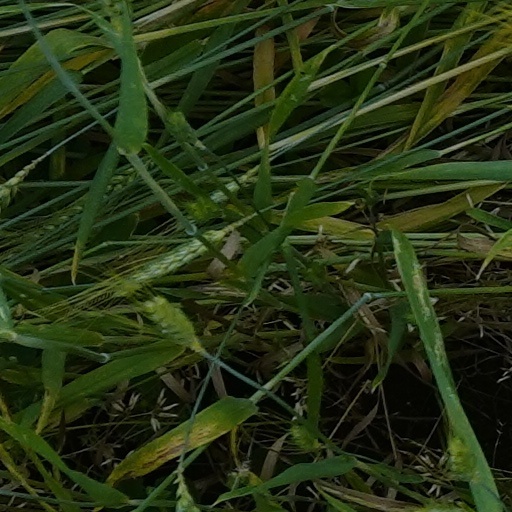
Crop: wheat